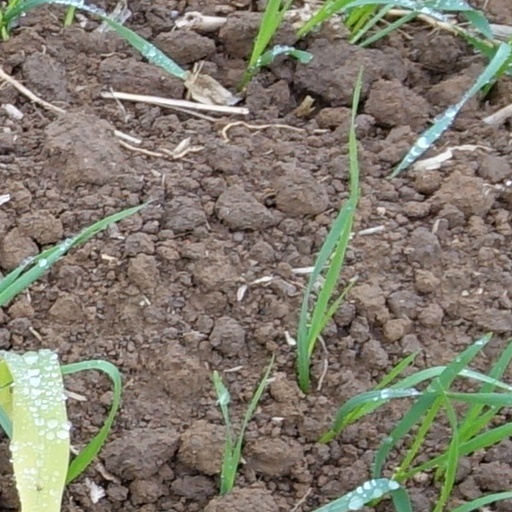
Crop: wheat